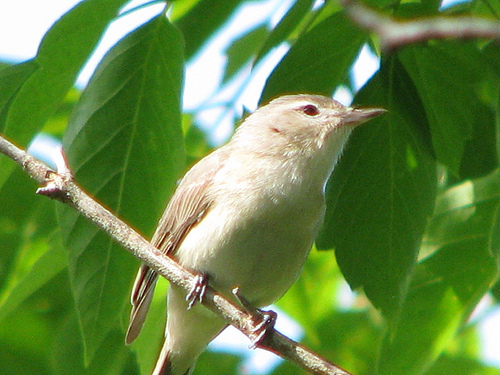
a small bird has a creme colored breast and bellow, a small short bill, and a tan crown.
this is a white bird with a brown wing and a small pointy beak.
this is a green and white bird with a brown bill and a green wingbarbird with gray beak, nape and feet, white throat, breast, belly and abdomen, and black eyesmall pale yellow body with light brown wings and head. small pointed beak with red eyes.
this beige bird has very dark blonde primaries and is also small.
this bird has wings that are brown and has a white belly
this bird has a short pointed bill with brown crown and white neck, breast and belly feathers.
this small bird is almost entirely white, but it does have dark grey secondary feathers with white edges, a light grey crown, and a small, straight, dark grey beak.
a small white bird with a pointed beak.
Species: Red Eyed Vireo